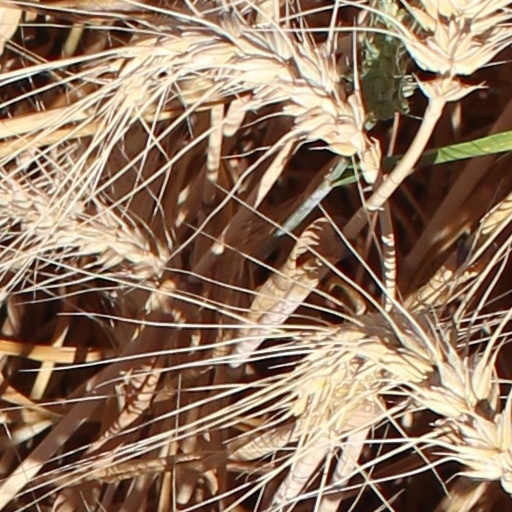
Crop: wheat